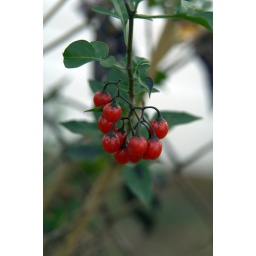
Growing on fence in backyardat least they are a pretty red color